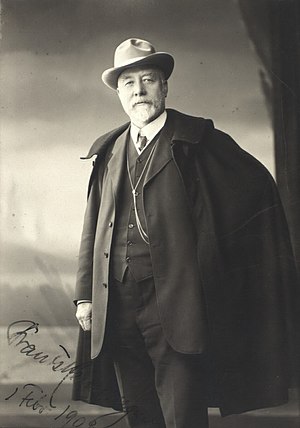
Frants Henningsen
Frants Peter Diderik Henningsen var en dansk maler og tegner.